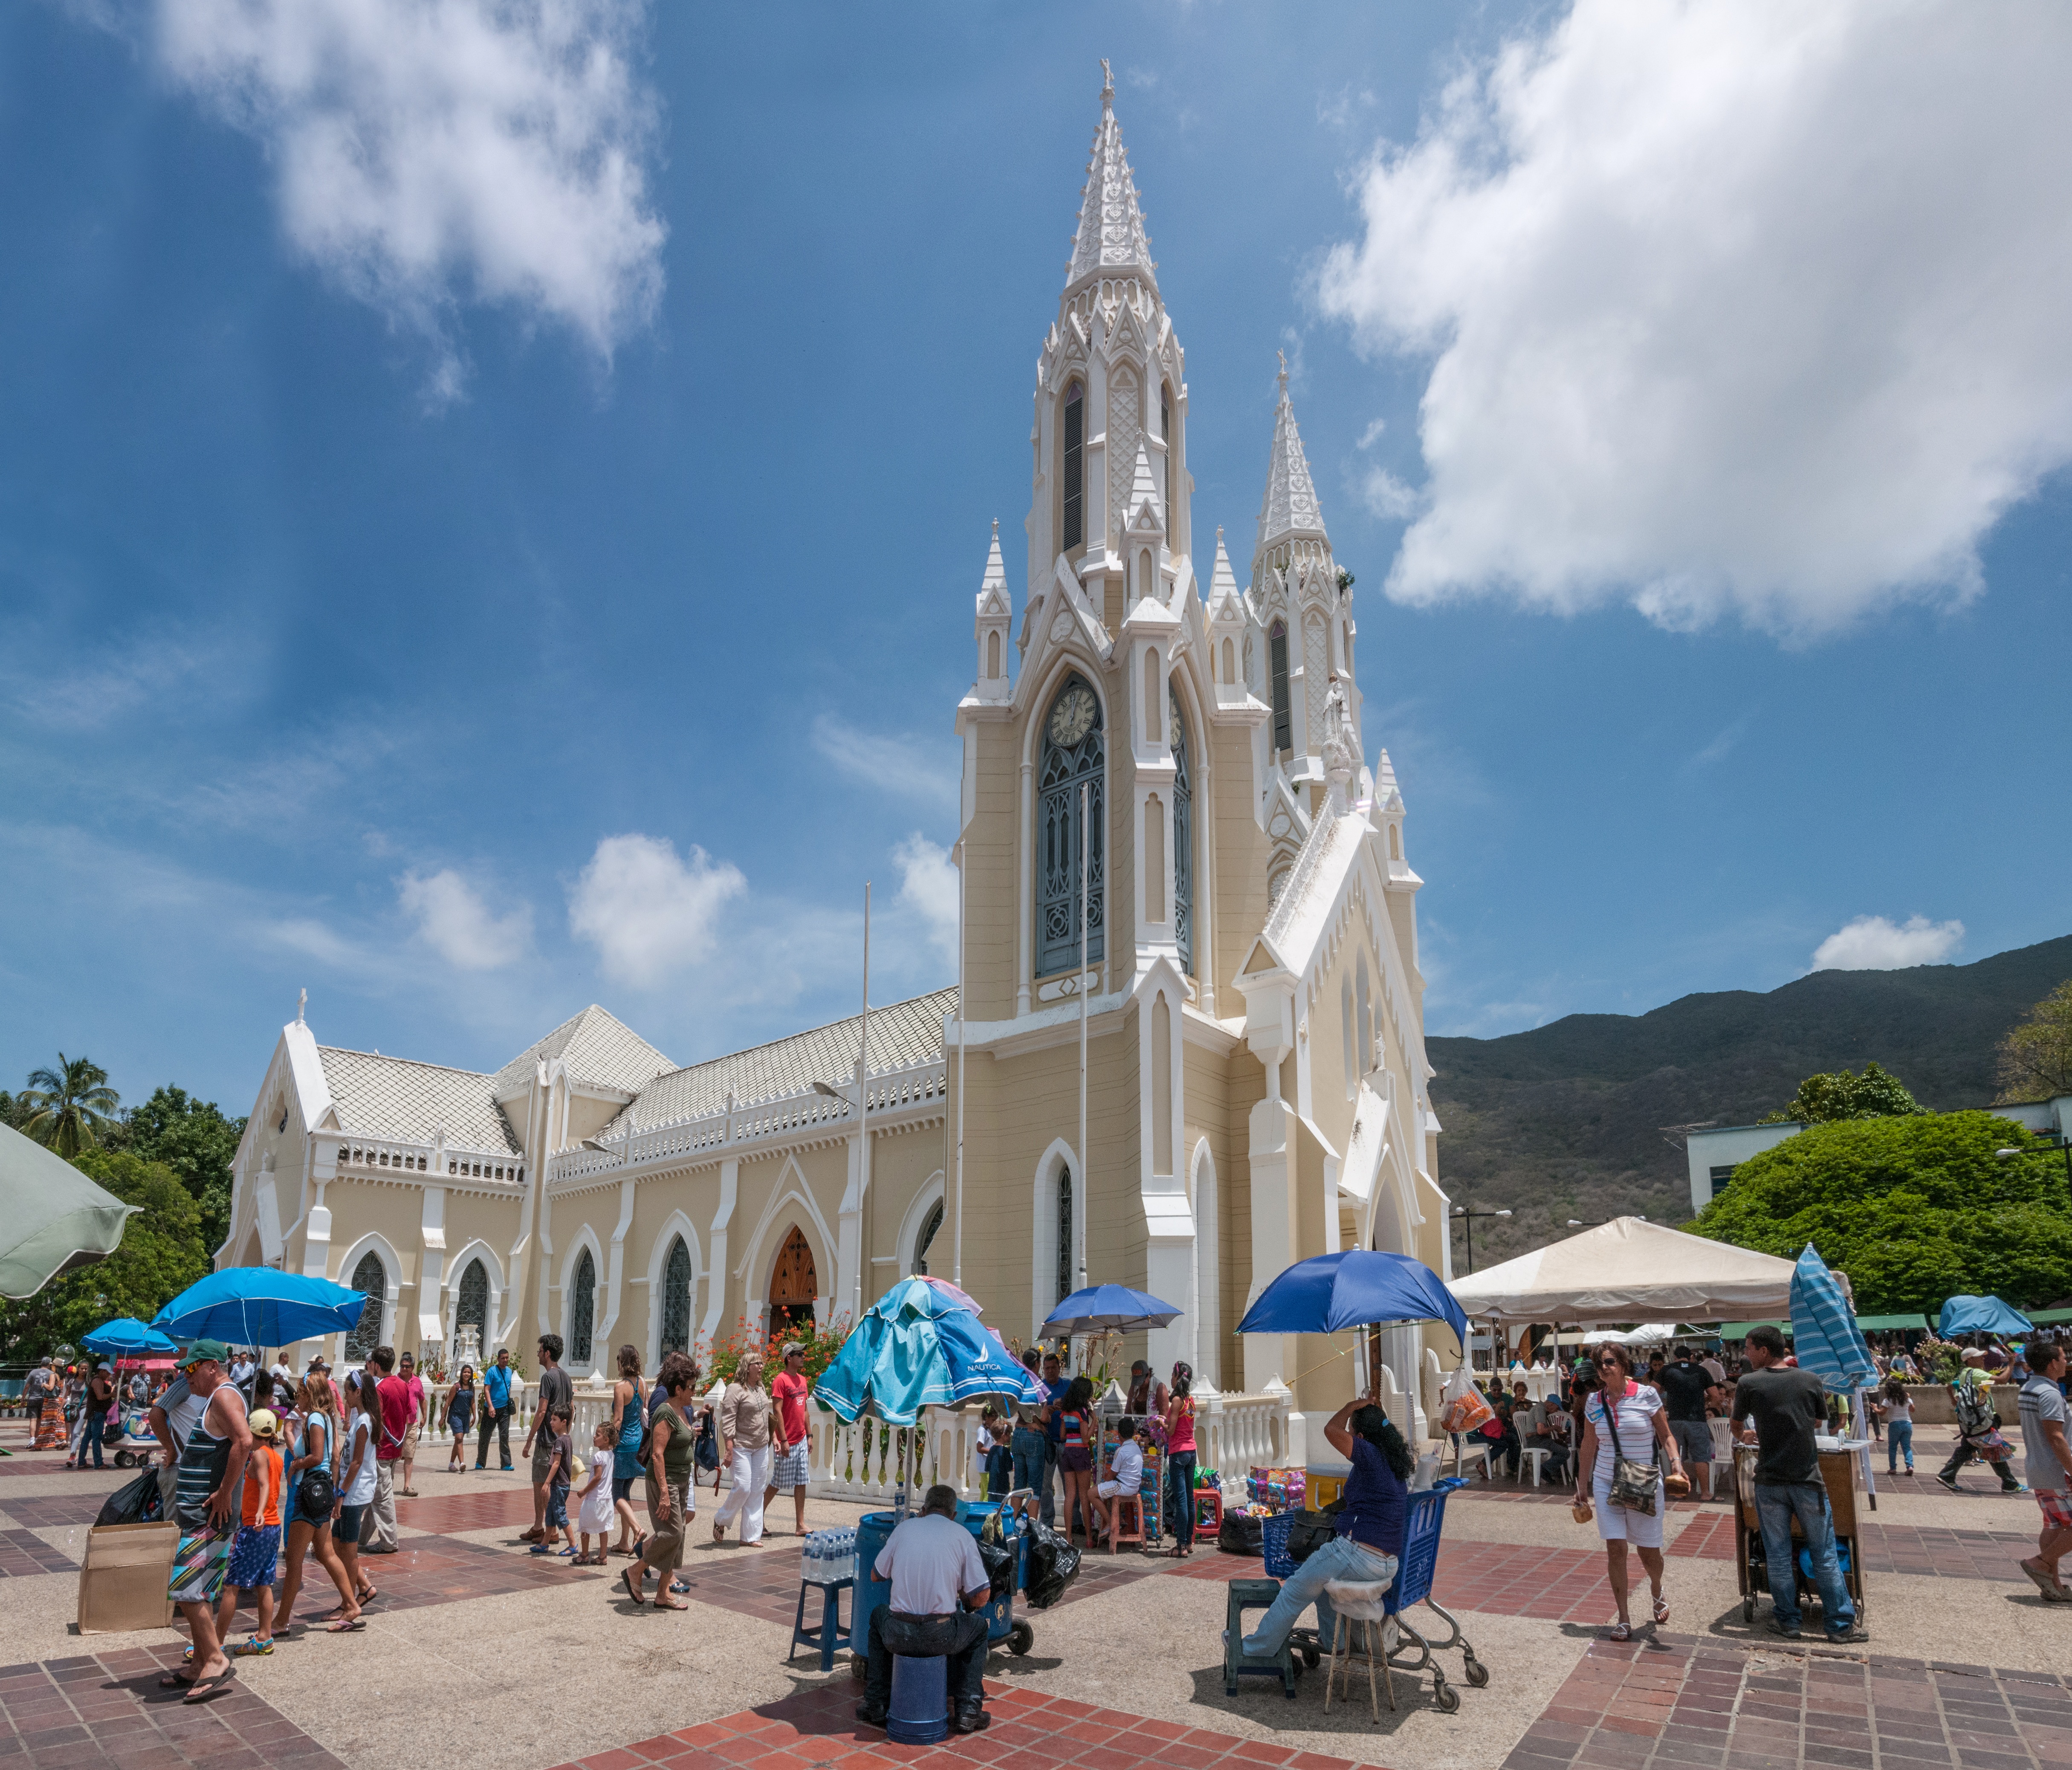
building, vacation, amusement park, plaza, square, park, landmark, church, cathedral, tourism, place of worship, religious, resort, town square, basilica, vendors, tours, outdoor recreation, our lady of the valley, isla margarita